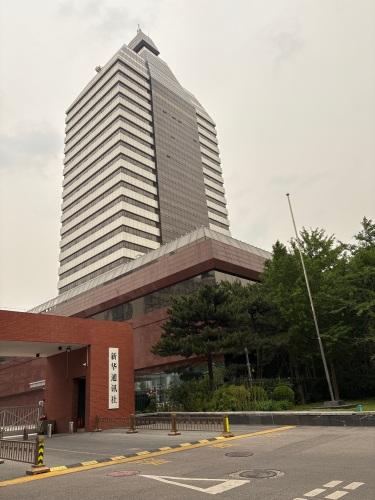
地标名称：新华社新闻大厦
所在城市：北京市·西城区